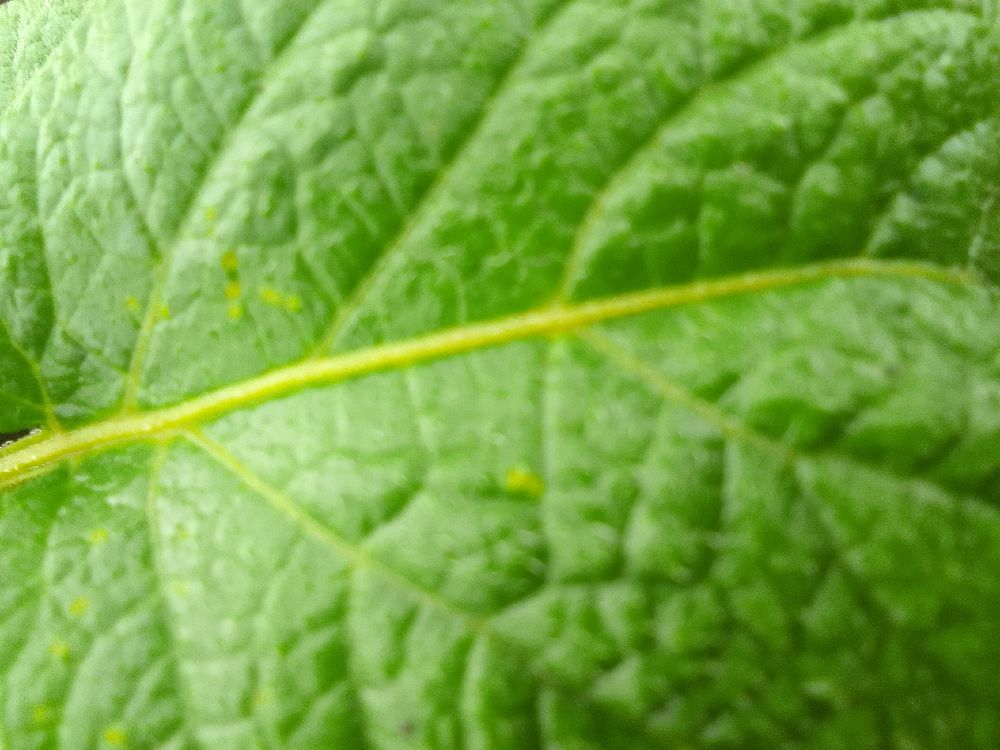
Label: Healthy